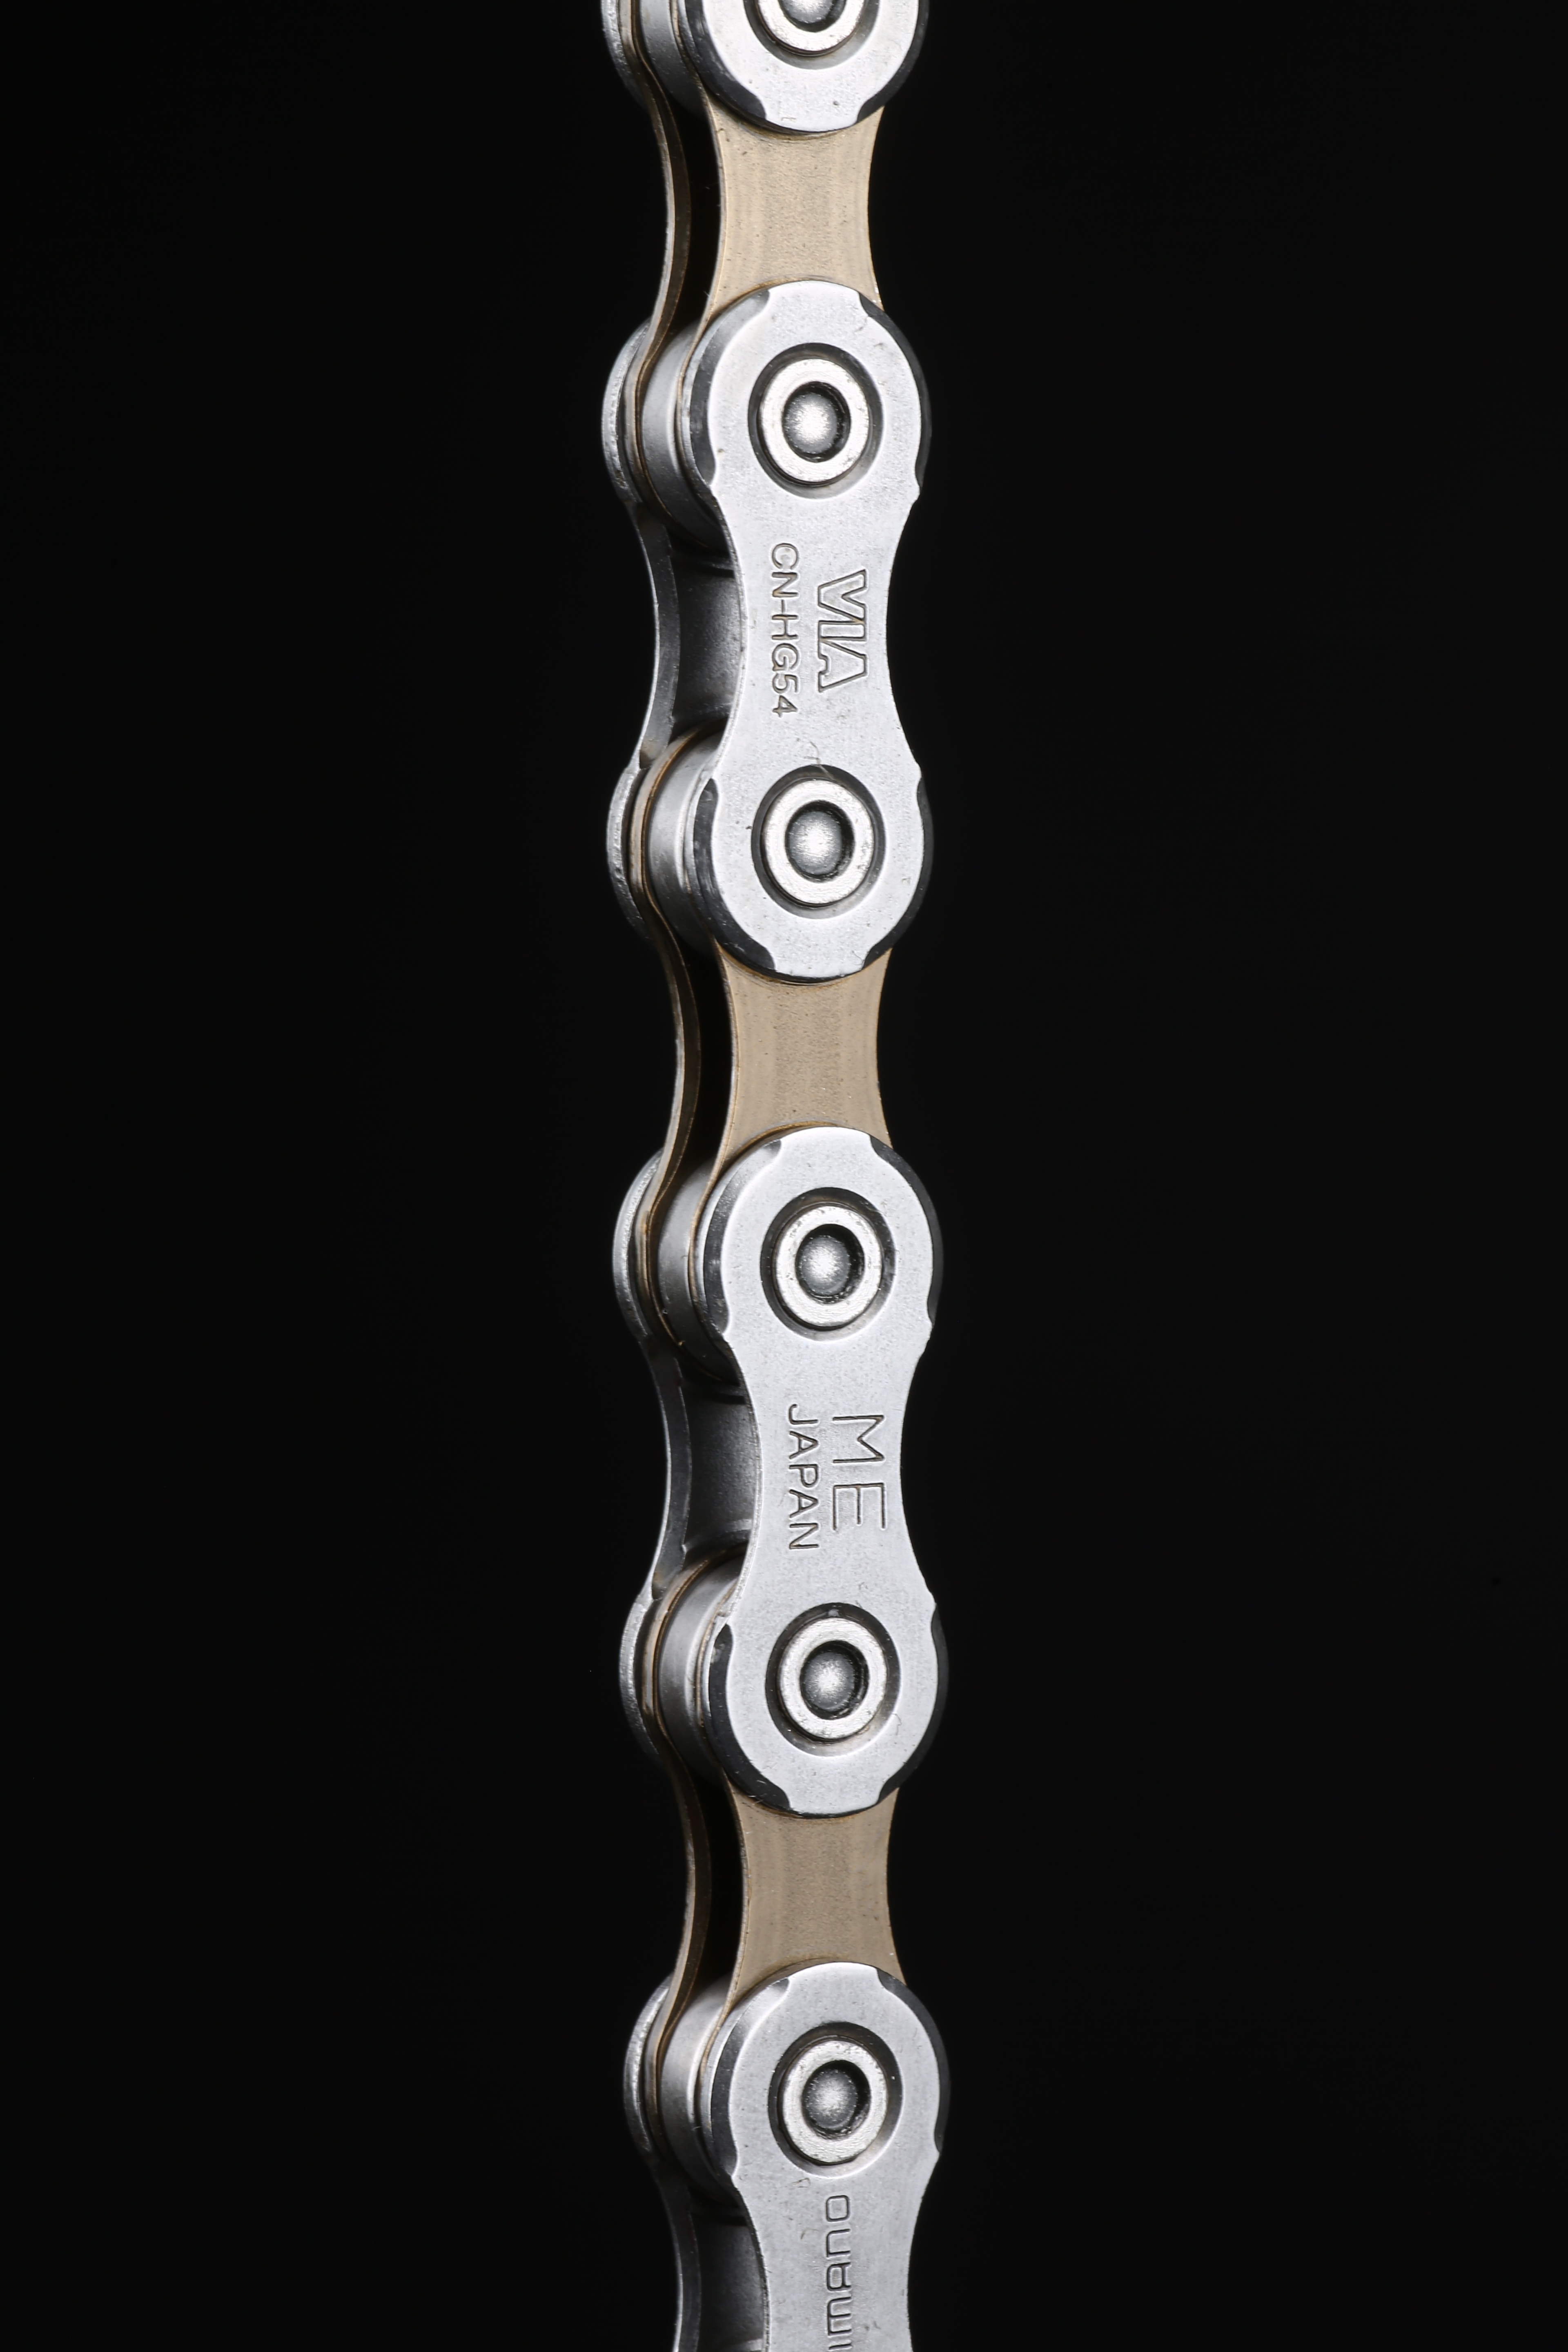
chain, steel, metal, jewellery, chrome, silver, shimano, fashion accessory